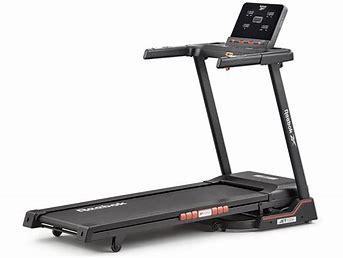
Brand: Reebok
Model: 100